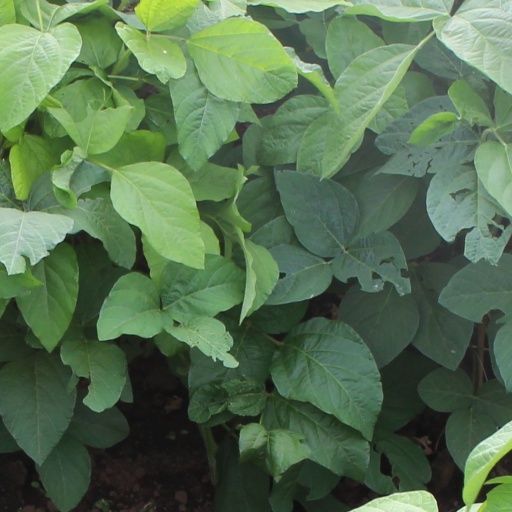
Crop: soybean